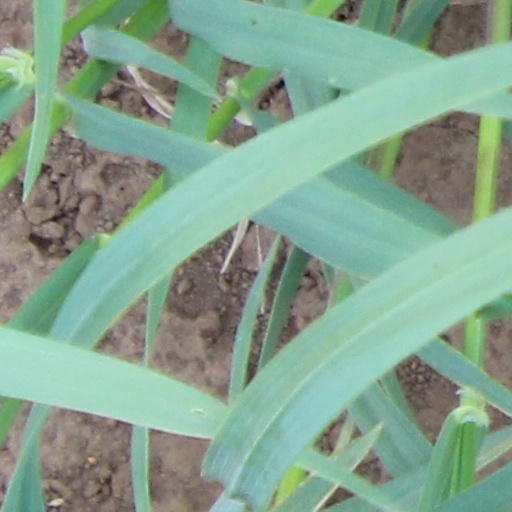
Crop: wheat